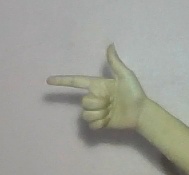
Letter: yaa